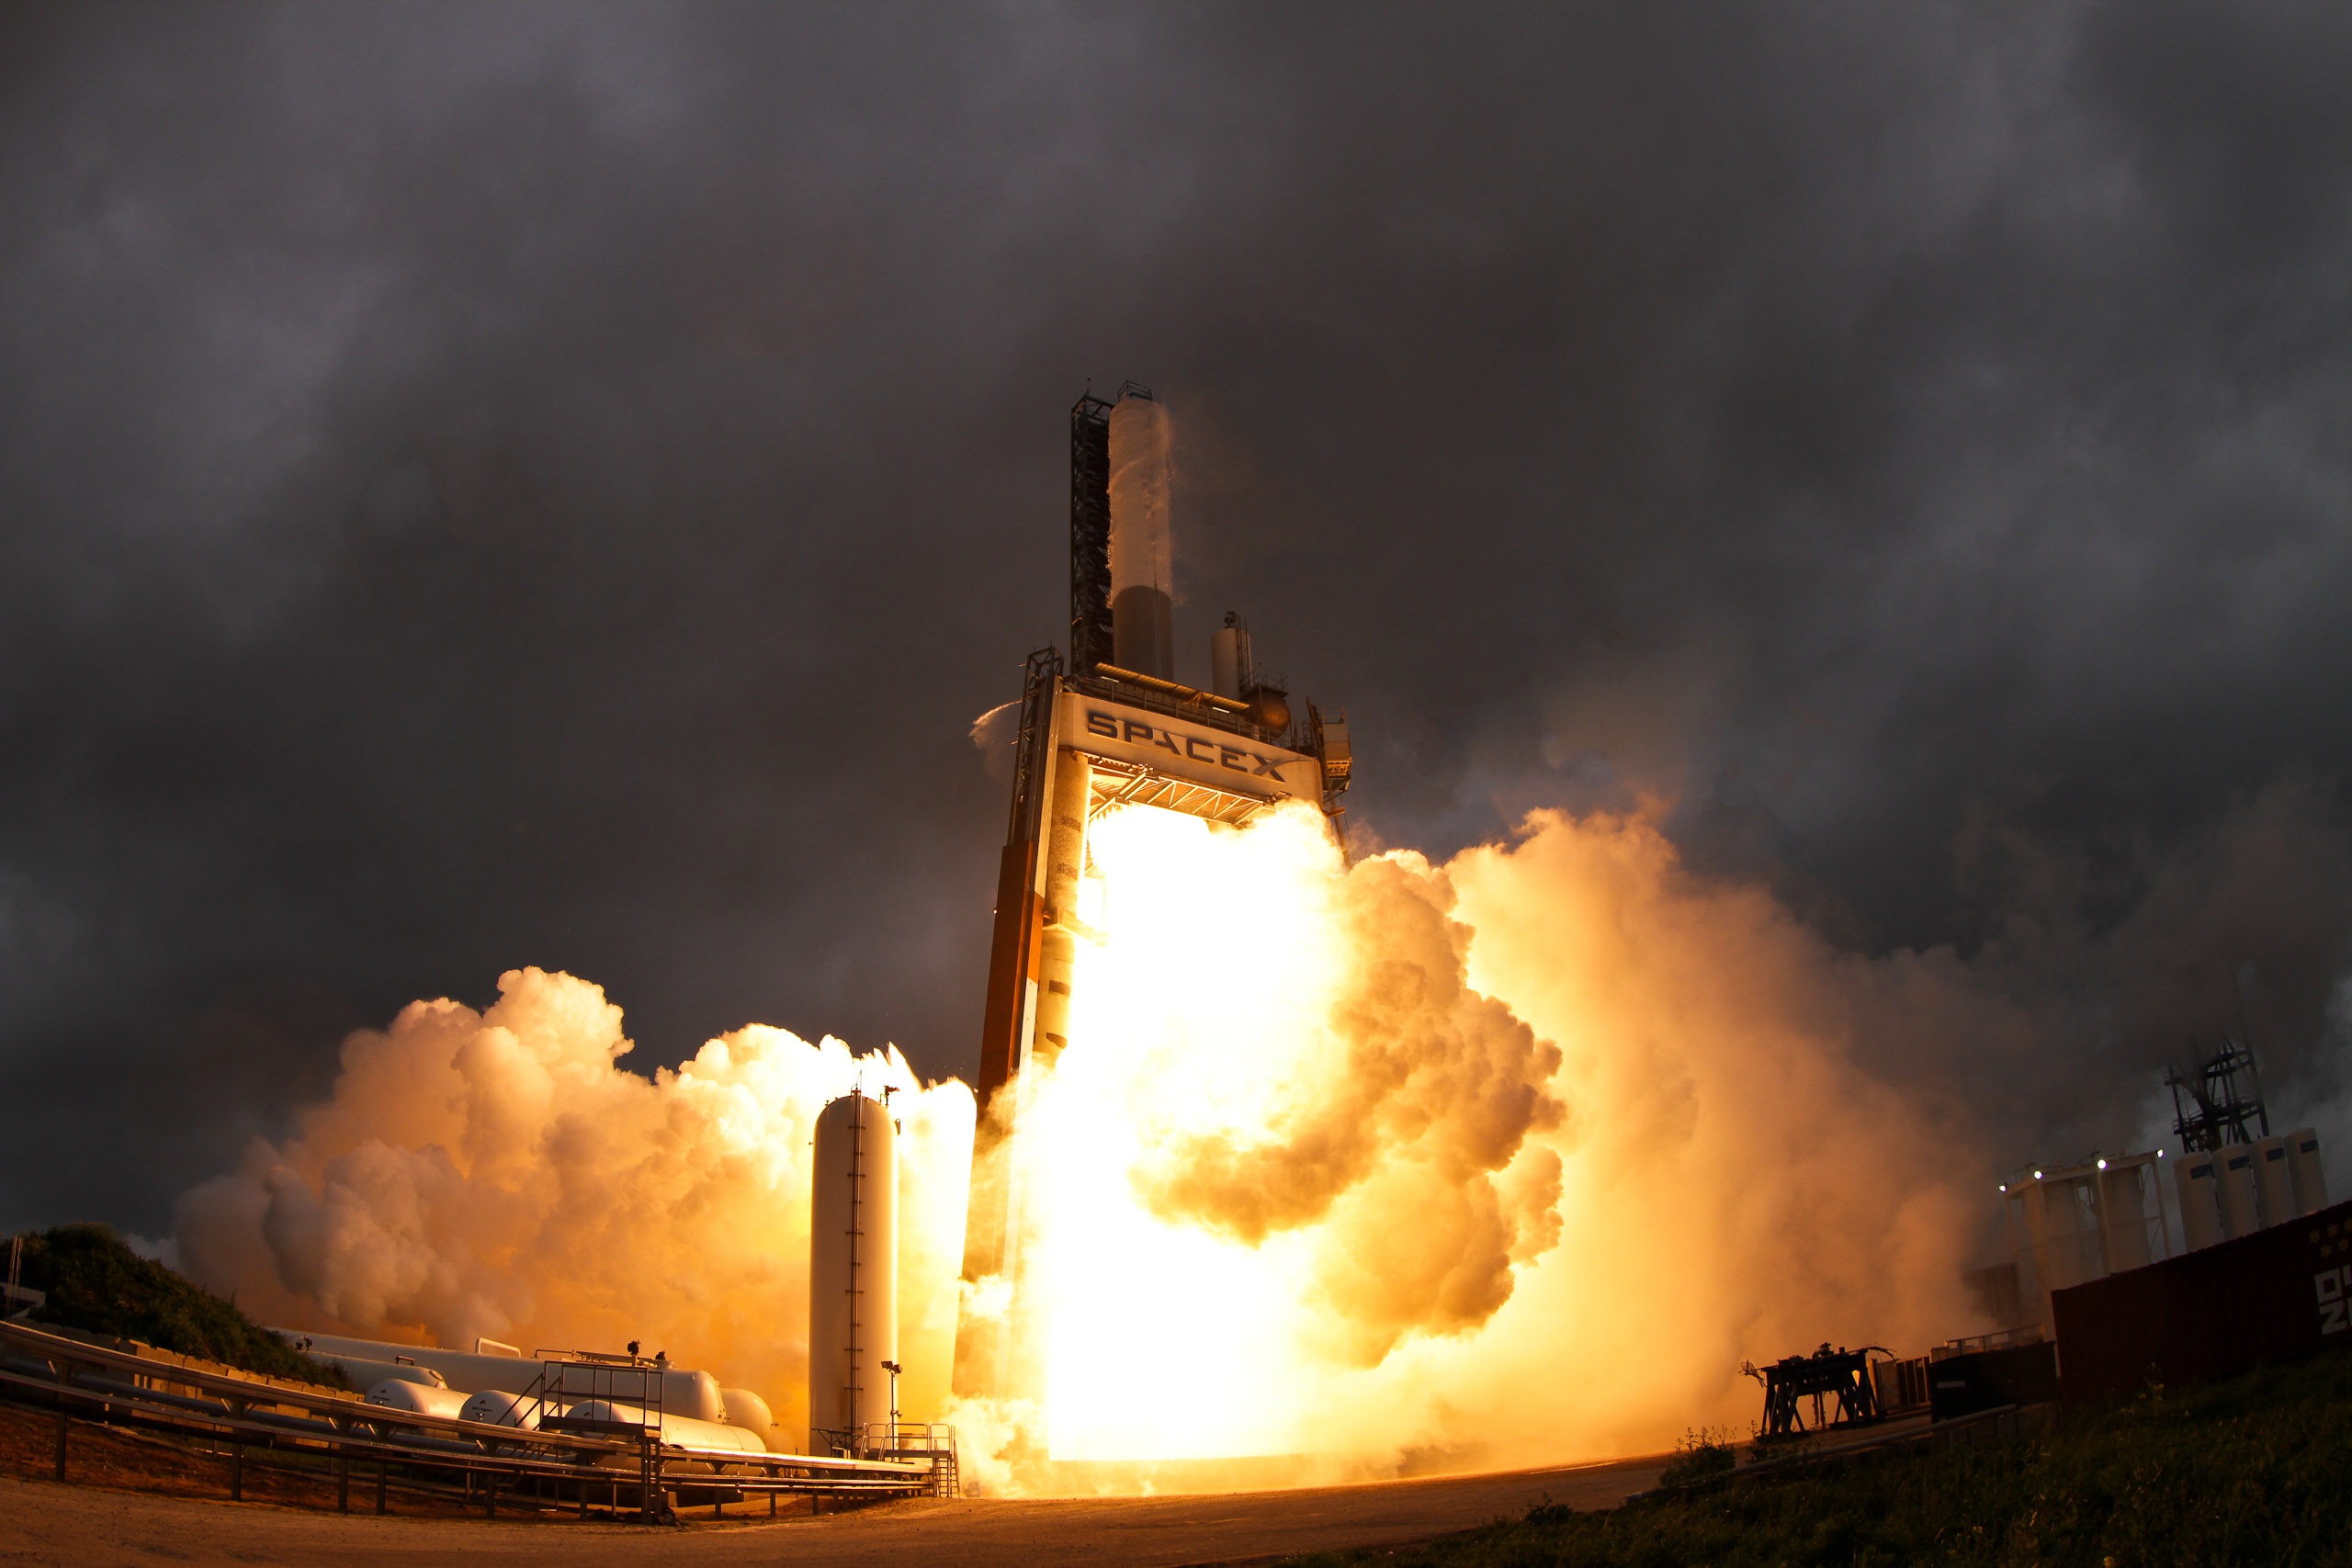
cloud, smoke, fire, rocket, bonfire, heat, explosion, launch, burn, flames, test, fuel, launch pad, spacex, atmosphere of earth, rocket motor test, engine test